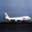
Label: airplane